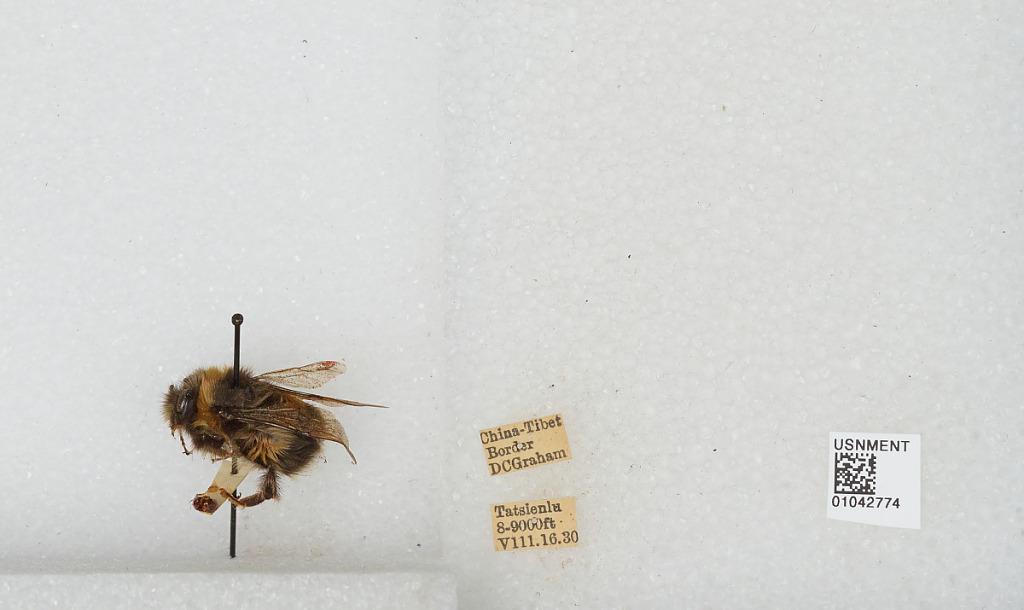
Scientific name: Bombus sp.
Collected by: D. Graham
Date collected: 1930-8-16
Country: China
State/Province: Sichuan
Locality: Kangding, China-Tibet border